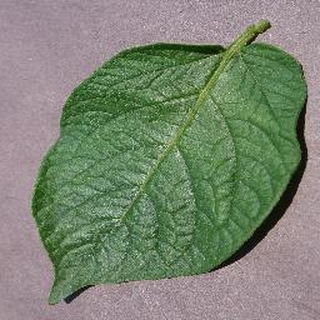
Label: healthy_potato